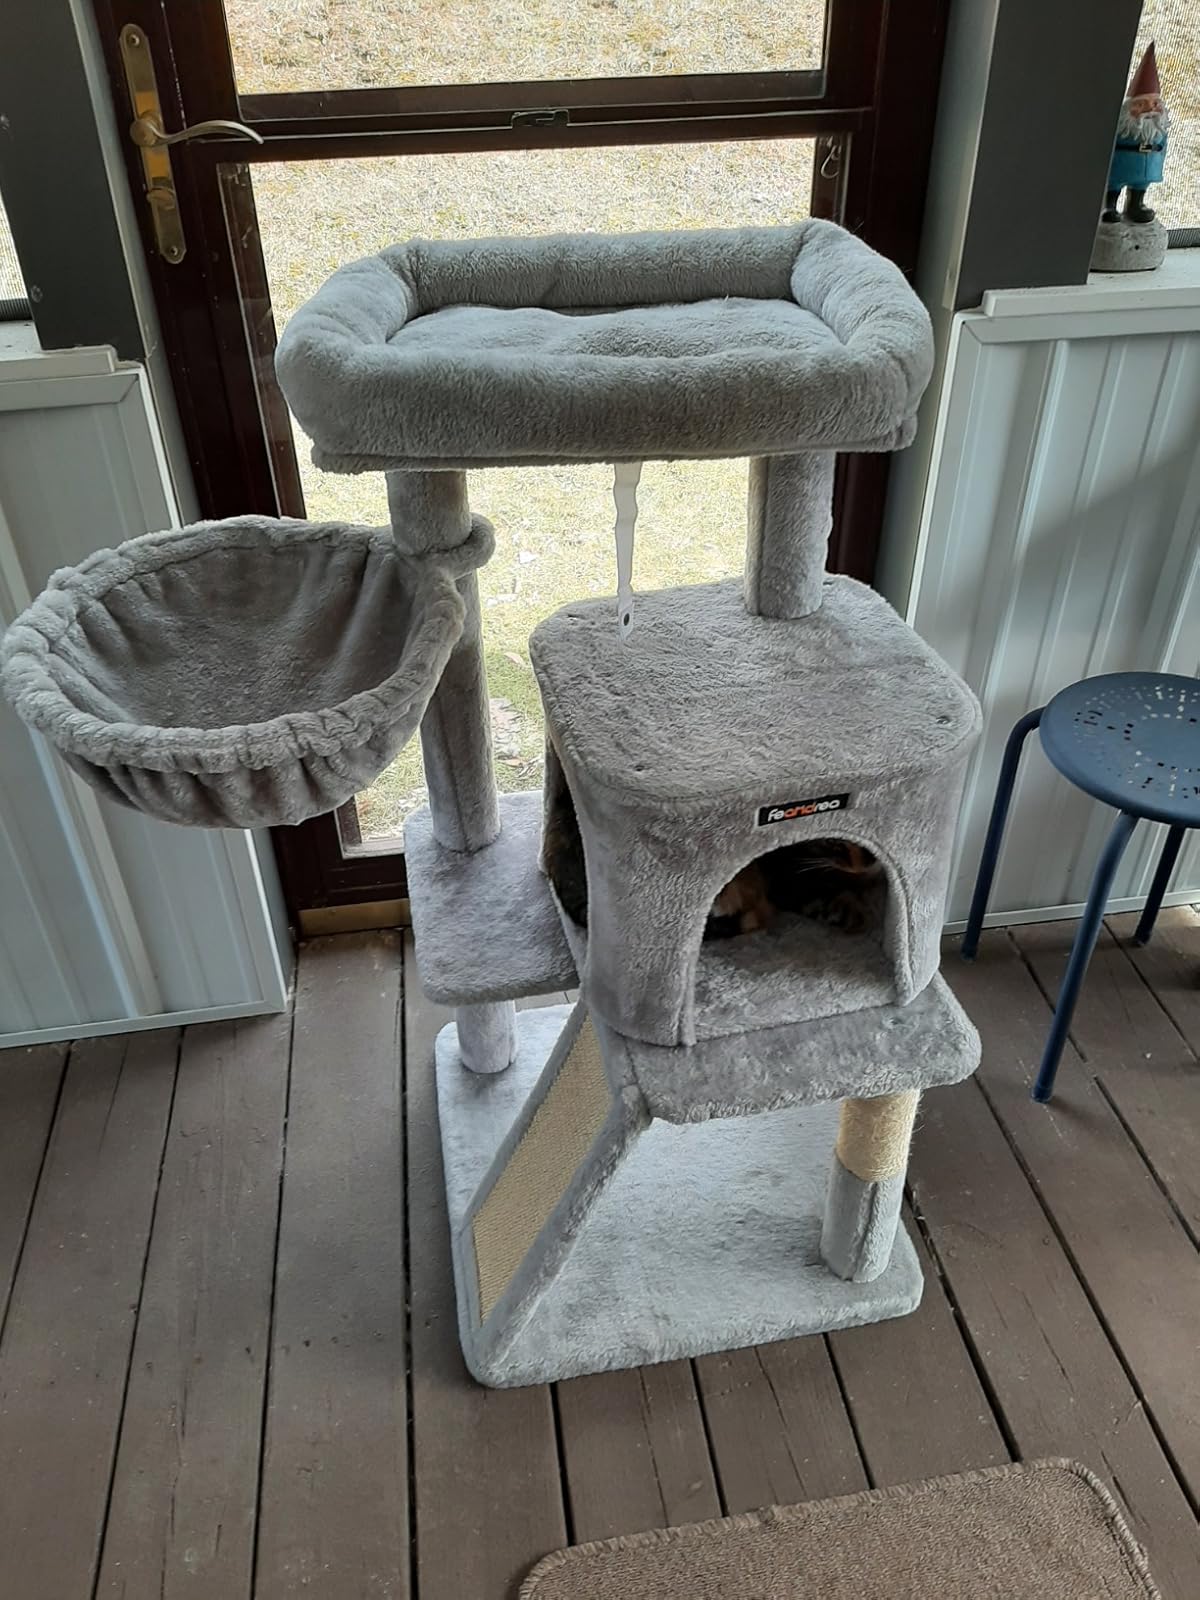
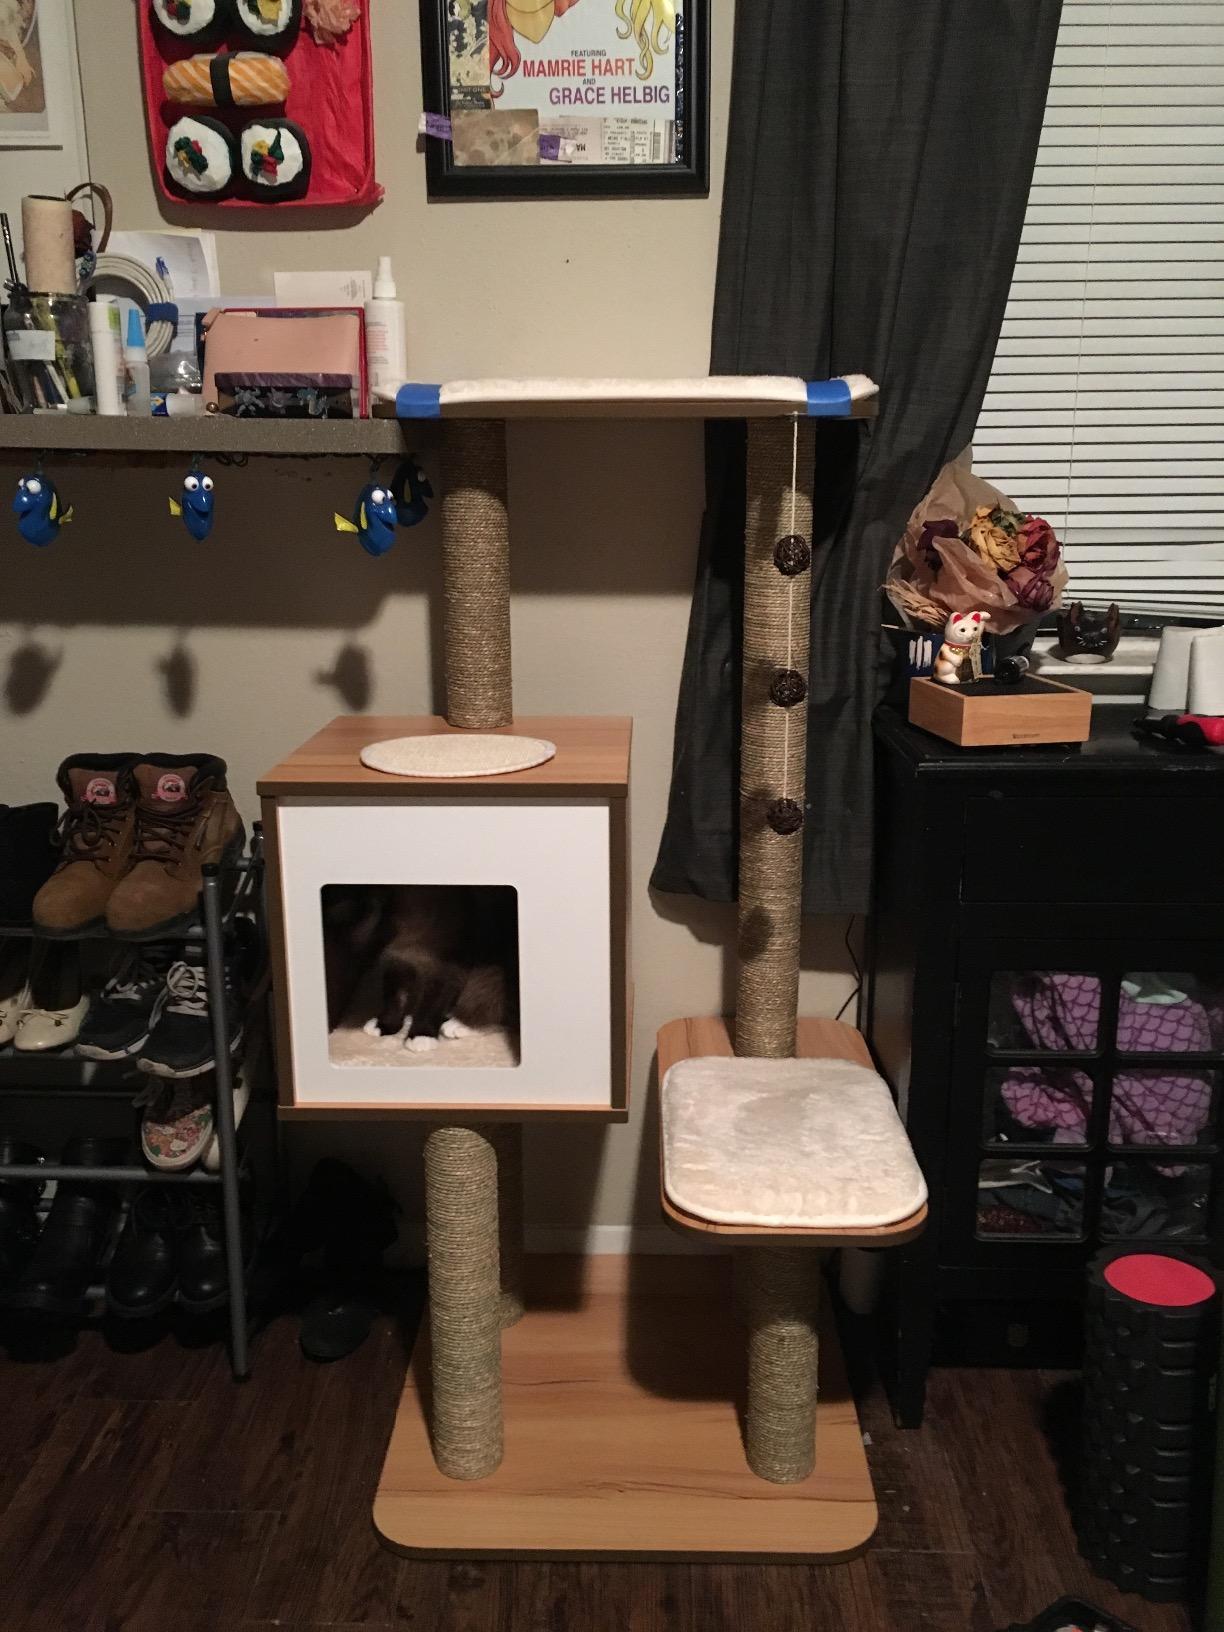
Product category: items_cat tree
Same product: no